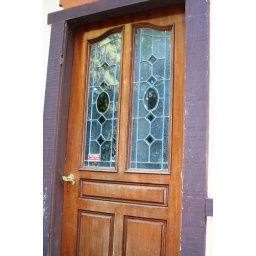
We were tickled over this: the door on the guest house is the same door as the house we're living in now!